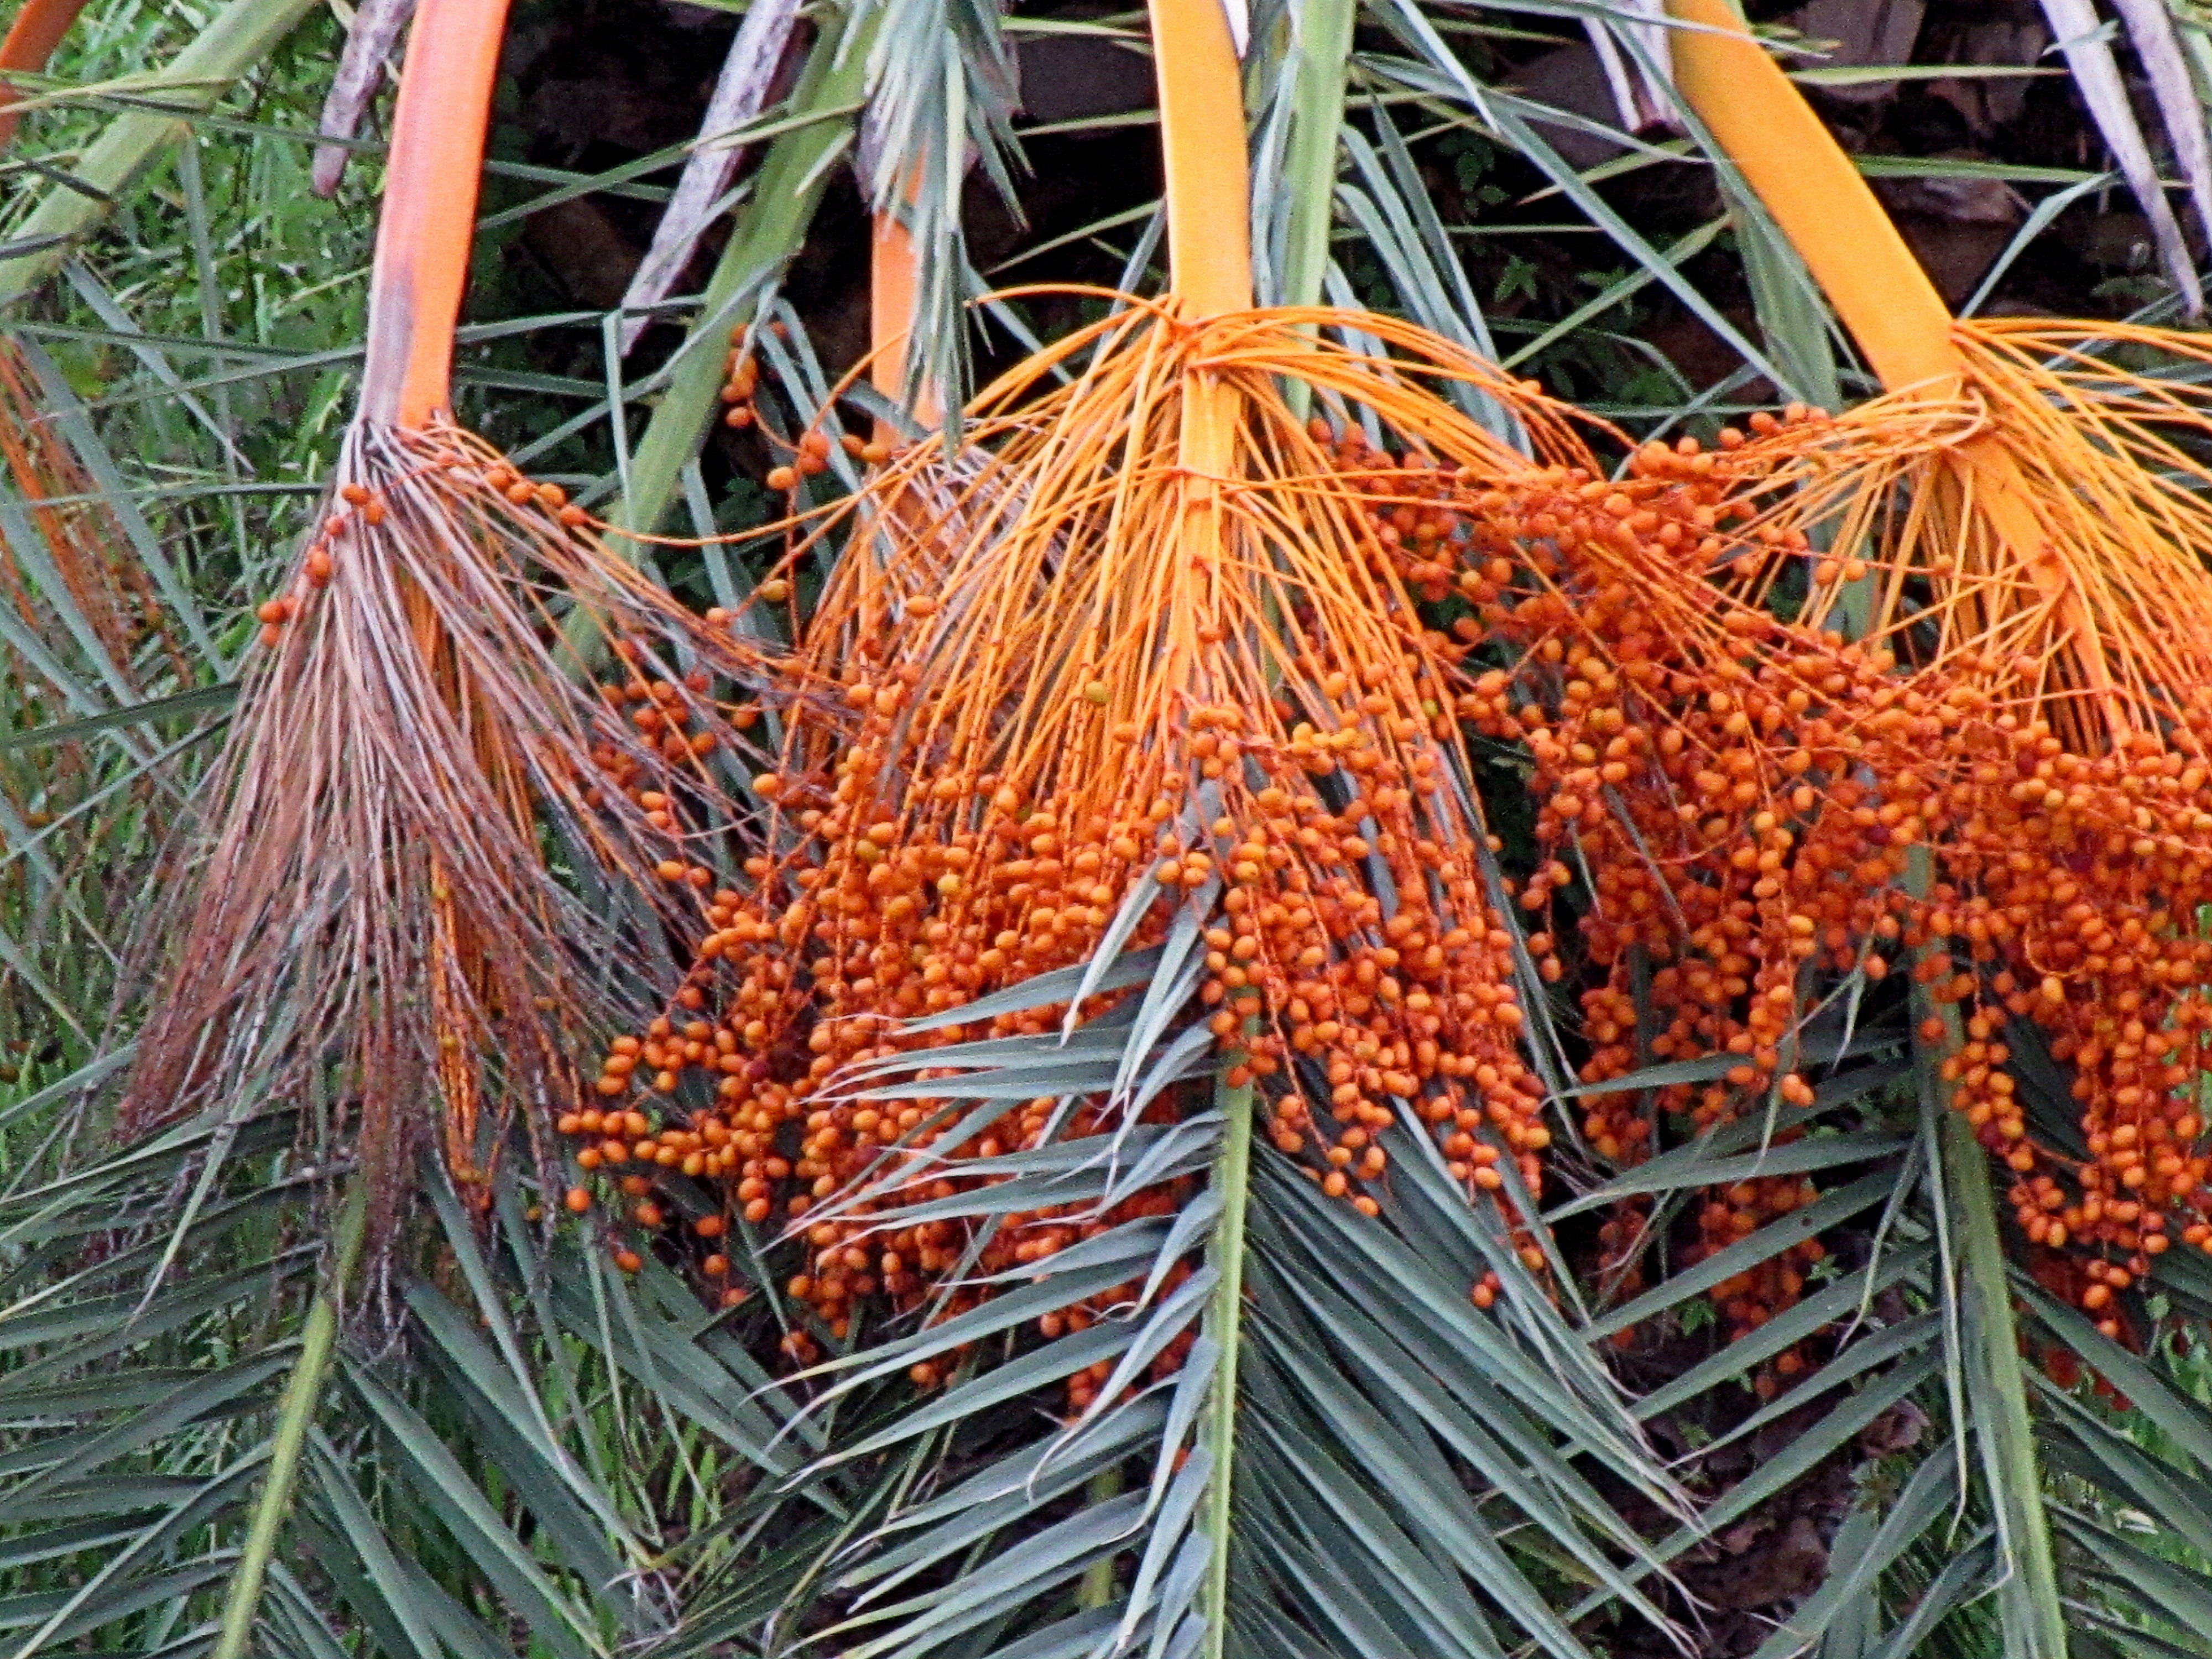
tree, plant, leaf, flower, food, produce, tropical, botany, nut, flora, mississippi, flowering plant, gulf coast, palm leaves, date palm, grass family, land plant, arecales, palm nuts